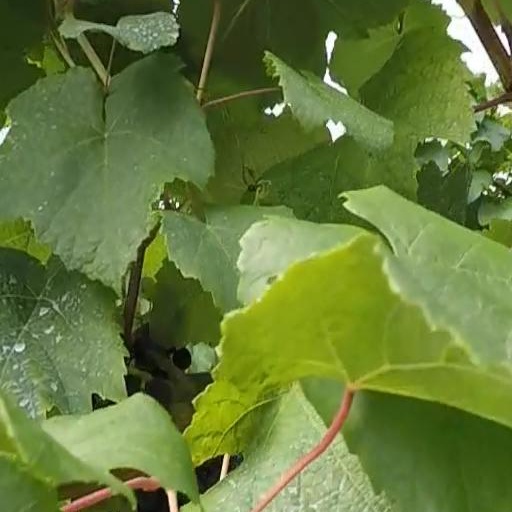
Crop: grape